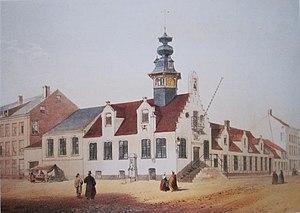
Adrien Canelle, né à Marbais, le 29 mai 1819 et mort à Amsterdam, le 5 novembre 1874, est un graveur et un lithographe belge du XIXᵉ siècle qui a été particulièrement actif durant les années 1850-1860. Il est particulièrement connu pour ses illustrations topographiques et ses portraits.